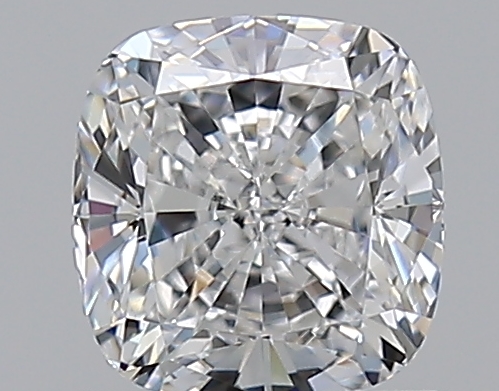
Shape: cushion
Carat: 1.01
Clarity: SI1
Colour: E
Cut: EX
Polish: EX
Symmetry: EX
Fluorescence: N
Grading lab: GIA
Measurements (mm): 5.84 x 5.59 x 3.66